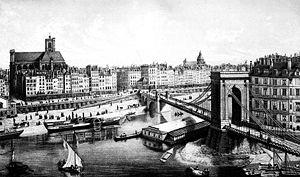
Les bateaux à aubes sur la Seine, mus par la vapeur, près du pont Louis-Philippe, vers 1840. Paris (France).
Voguéo est un ancien service public de transport en commun par navette fluviale assuré sur la Seine et la Marne. Le service était assuré par la Compagnie des Batobus sur des catamarans dédiés.
Cette page concerne l'année 1834 du calendrier grégorien.
Le pont Louis-Philippe est un pont situé à Paris et passant sur la Seine, entre la rive droite et l'île Saint-Louis.